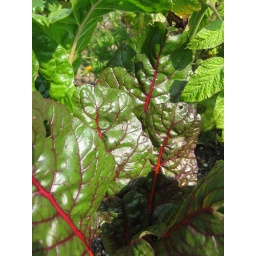
Bees, flowers and fruit from Rooftop Farms in Greepoint, Brooklyn. July, 2009